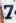
Number: 7